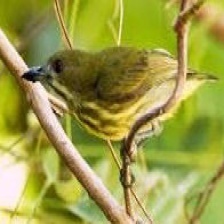
Species: YELLOW BELLIED FLOWERPECKER
Scientific name: DICAEUM MELANOXANTHUM